Hematophagy

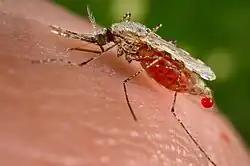
An "Anopheles stephensi" mosquito obtaining a blood meal from a human host through its pointed proboscis. Note the droplet of blood being expelled from the engorged abdomen. This mosquito is a malarial vector with a distribution that ranges from Egypt to China.

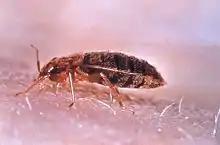
A bedbug

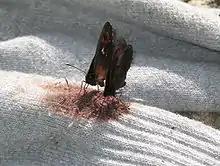
Two butterflies of the genus "Erebia" sucking fresh blood from a sock

Hematophagy (sometimes spelled haematophagy or hematophagia) is the practice by certain animals of feeding on blood (from the Greek words αἷμα ' "blood" and φαγεῖν ' "to eat"). Since blood is a fluid tissue rich in nutritious proteins and lipids that can be taken without great effort, hematophagy is a preferred form of feeding for many small animals, such as worms and arthropods. Some intestinal nematodes, such as Ancylostomatids, feed on blood extracted from the capillaries of the gut, and about 75 percent of all species of leeches (e.g., "Hirudo medicinalis") are hematophagous. The spider "Evarcha culicivora" feeds indirectly on vertebrate blood by specializing on blood-filled female mosquitoes as their preferred prey. Some fish, such as lampreys and candirus; mammals, especially vampire bats; and birds, including the vampire finch, Hood mockingbird, Tristan thrush, and oxpeckers, also practise hematophagy.